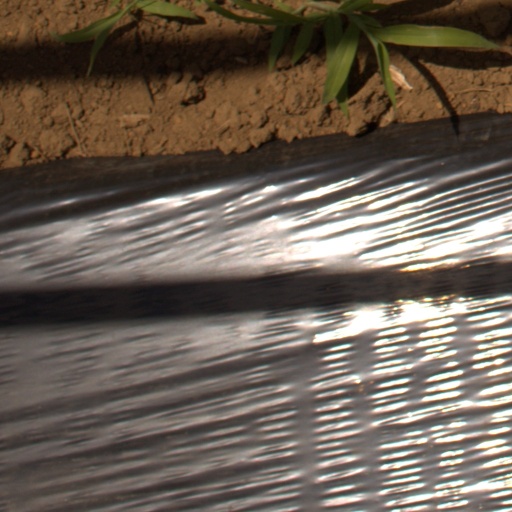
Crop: Jerusalem artichoke